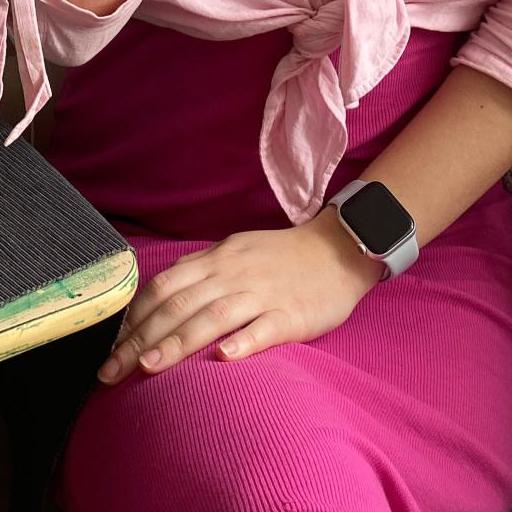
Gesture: no_gesture